Violet CoCo

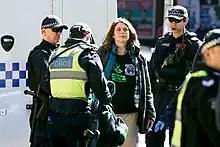
Coco being arrested as part of a climate protest in 2019.

In August 2021, CoCo burned a pram outside Australian Parliament House and then glued her hand to the pavement to protest Environment Minister Sussan Ley's legal defence that the Australian Government does not have a duty of care towards younger Australians.